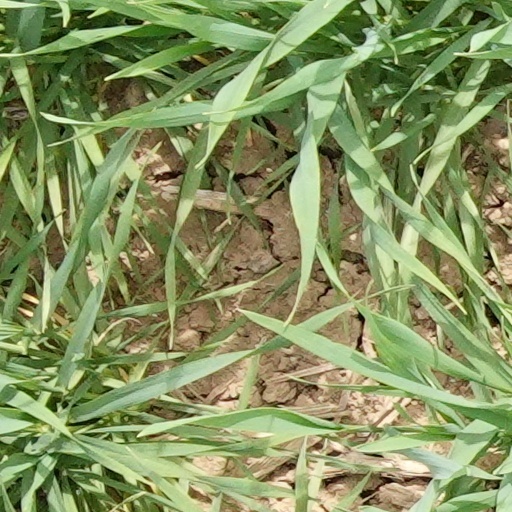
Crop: wheat